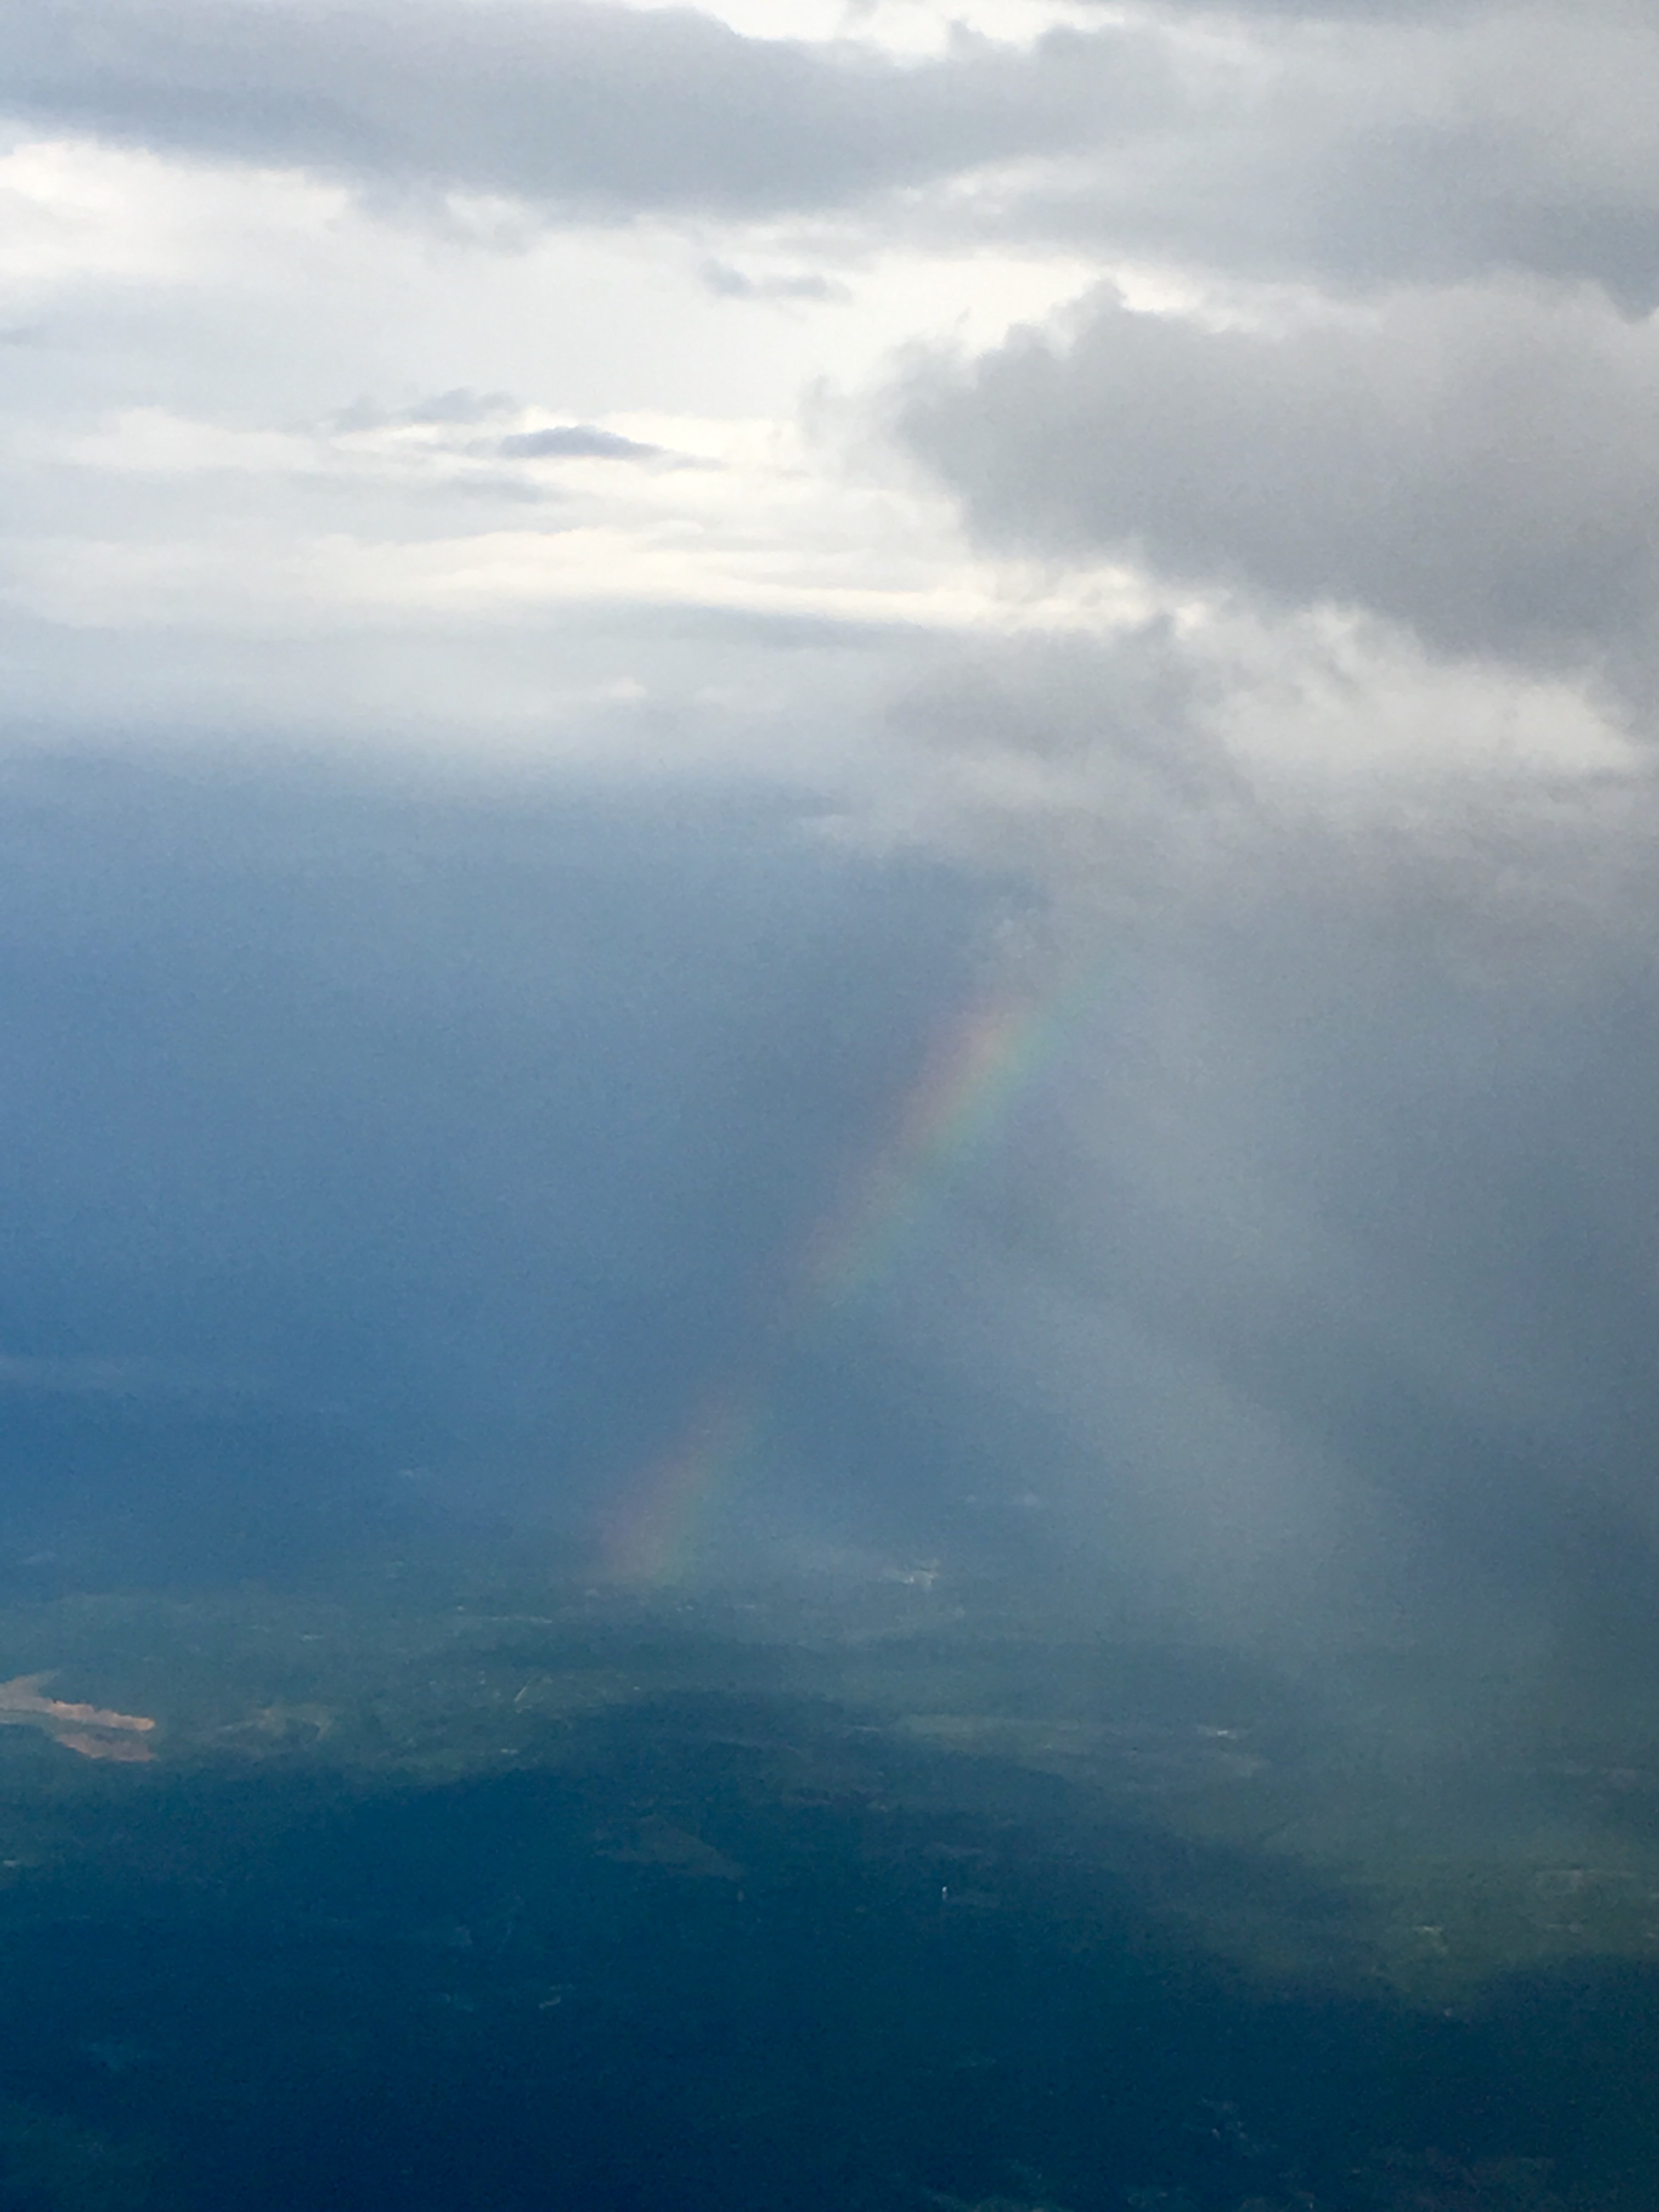
sea, horizon, mountain, cloud, sky, sunlight, dawn, atmosphere, flight, weather, cumulus, plain, meteorological phenomenon, atmospheric phenomenon, atmosphere of earth